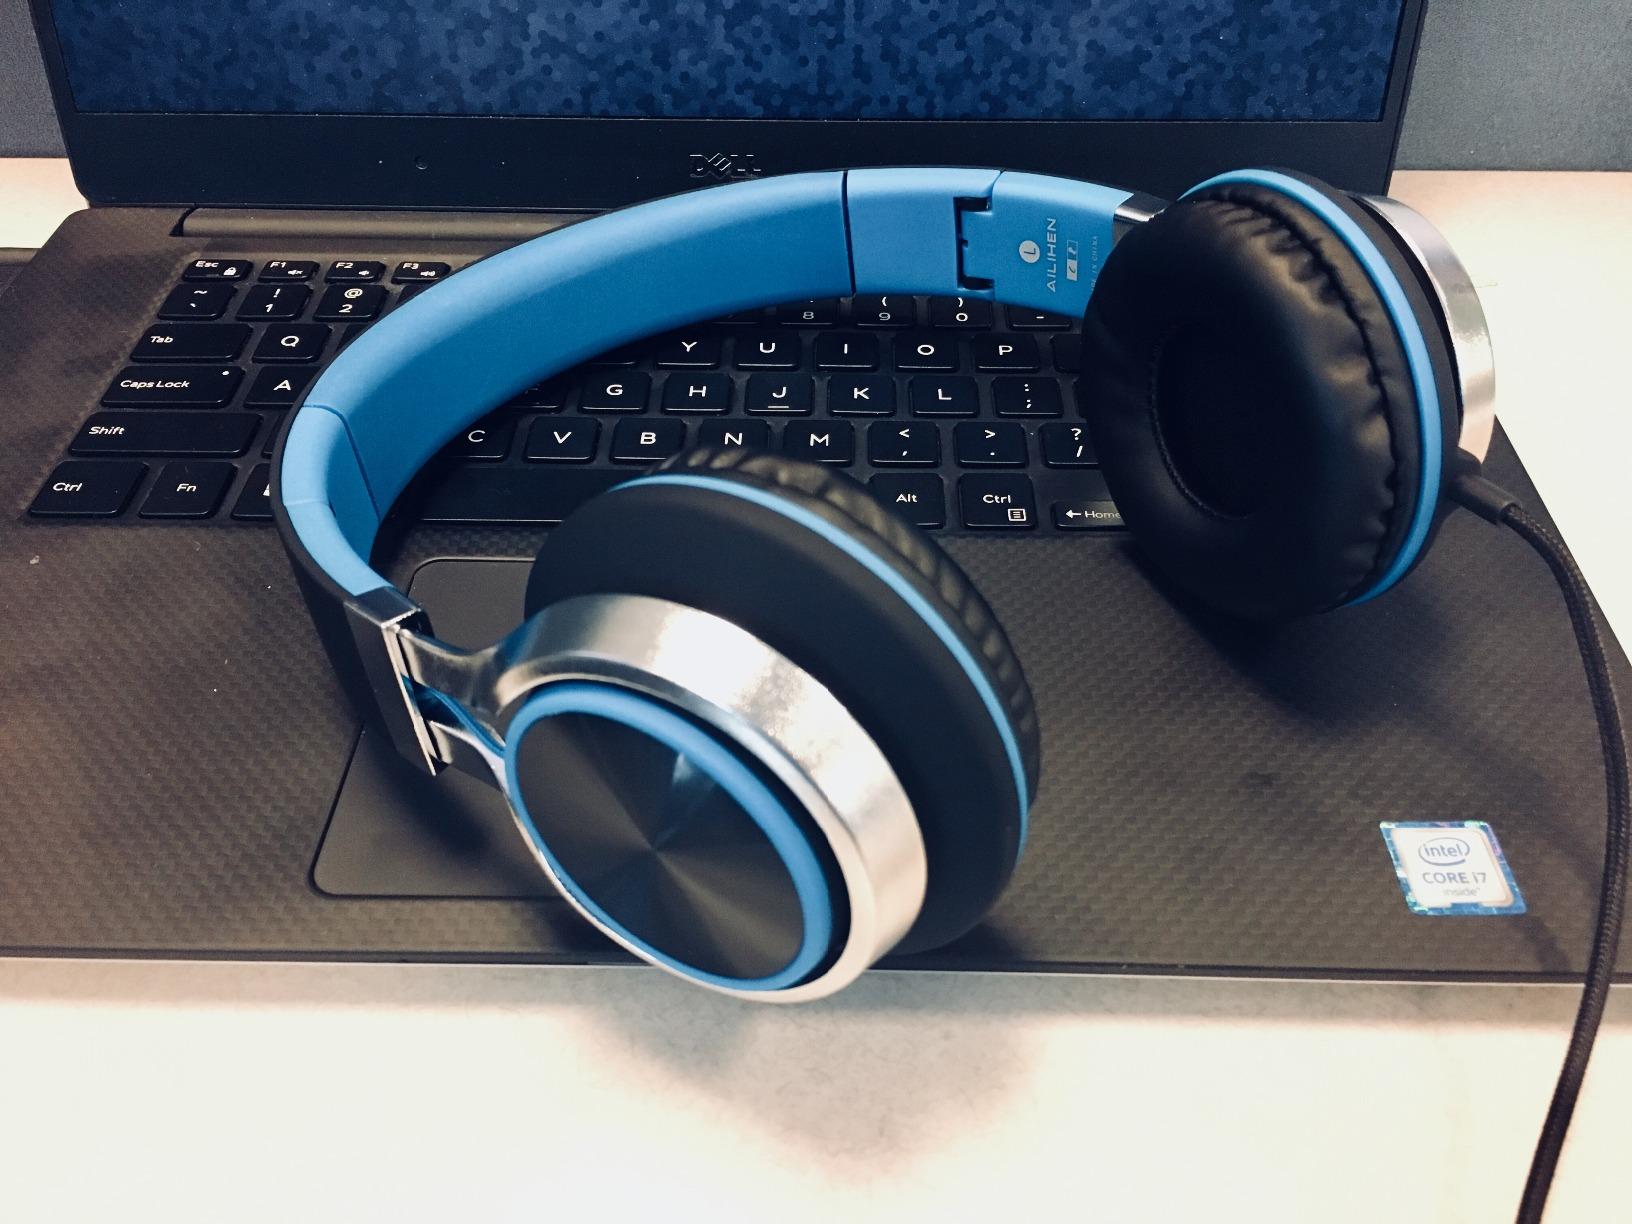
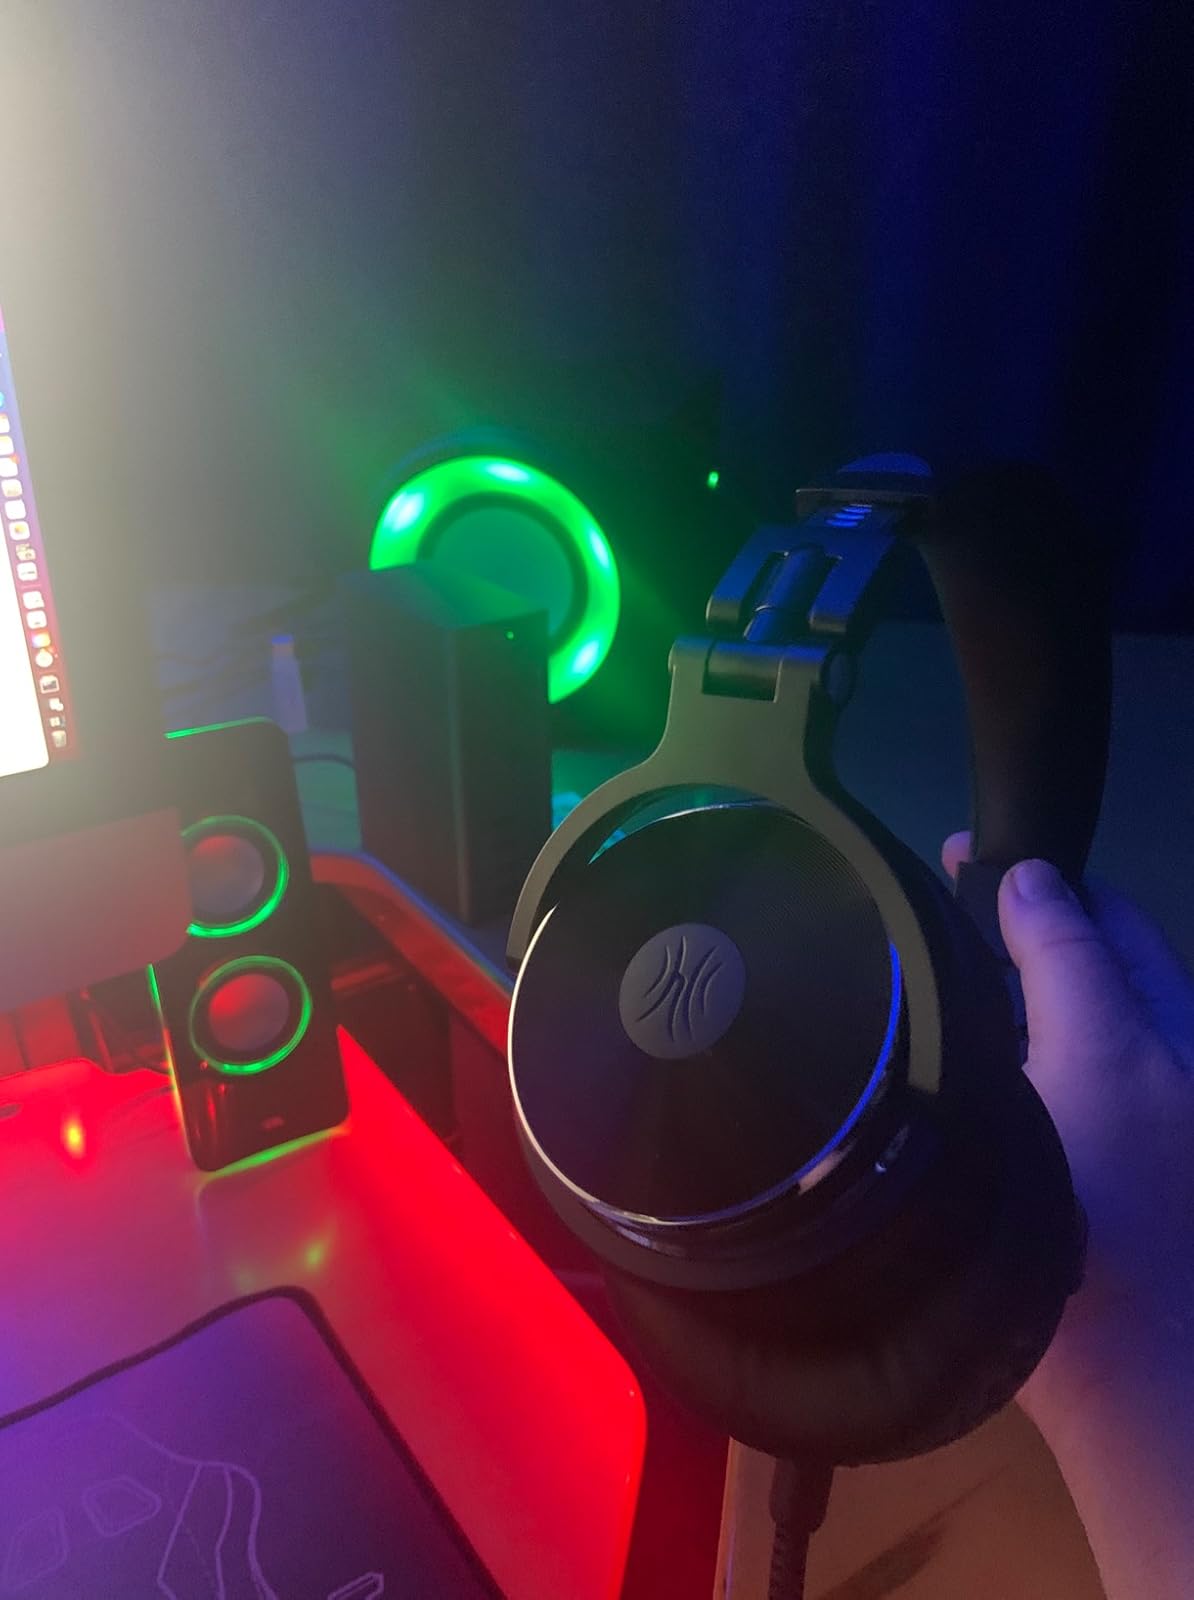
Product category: headphones
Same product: no